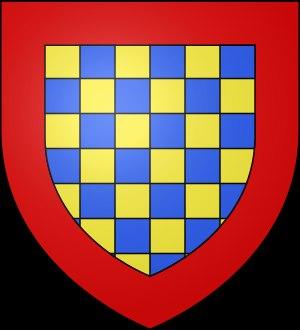
Le comté de Dreux est un ancien comté de France, nommé d'après la ville de Dreux, sa capitale, située au nord du pays chartrain, aux confins de la Normandie et de l'Île-de-France. Il se constitue à l'époque carolingienne sur l'ancien pagus du Drouais ou du Dreugésin.
Liste des comtes de Dreux de 965 à 1793.